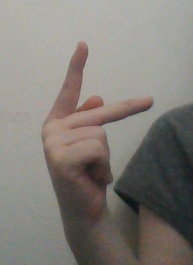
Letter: dha